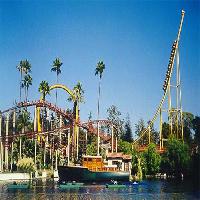
Weather: sun or clear